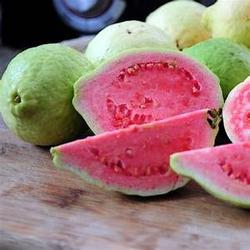
Label: Guava